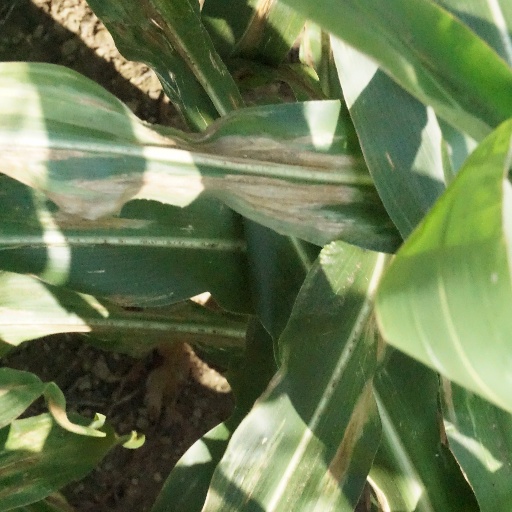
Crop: maize; corn